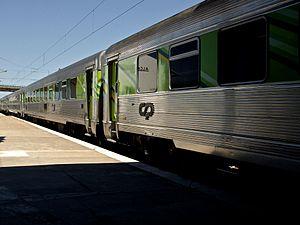
Les voitures Sorefame désignent un type de voiture de chemin de fer utilisé par les Chemins de fer portugais. Son nom vient de l'entreprise qui les construit, la Sorefame ou Sociedades Reúnidas de Fabricações Metálicas.